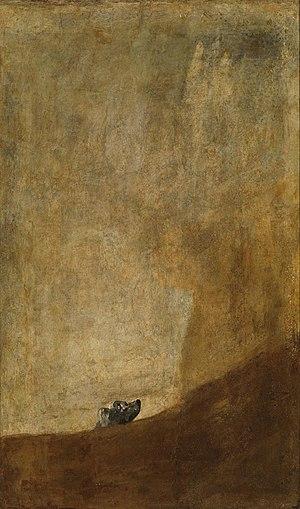
Sir Winston Churchill [ˈwɪnstin ˈtʃɜːtʃɪl], né le 30 novembre 1874 à Woodstock et mort le 24 janvier 1965 à Londres, est un homme d'État britannique. Sa ténacité face au nazisme, son action décisive en tant que Premier ministre du Royaume-Uni durant la Seconde Guerre mondiale, joints à ses talents d'orateur et à ses bons mots, ont fait de lui un des hommes politiques les plus reconnus du XXᵉ siècle. Ne disposant pas d'une fortune personnelle, il tire l'essentiel de ses revenus de sa plume. Ses dons d'écriture seront couronnés à la fin de sa vie par le prix Nobel de littérature. Il est également un peintre estimé.